Early 1980s recession in the United States

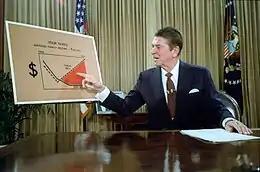
U.S. President Ronald Reagan gives a televised address from the Oval Office outlining his plan for tax reductions in July 1981.

As 1981 began, the Federal Reserve reported that there would be little or no economic growth in 1981, as interest rates were to continue rising in an attempt to reduce inflation.